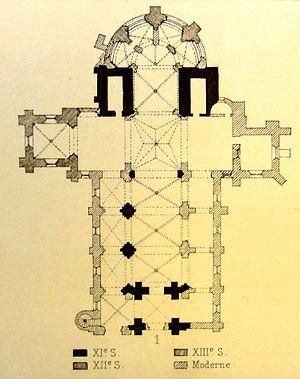
L’abbaye Notre-Dame de Morienval est une ancienne abbaye bénédictine de femmes, fondée sans doute pendant le troisième quart du IXᵉ siècle par Charles le Chauve, dans un vallon proche de Crépy-en-Valois, sur l'actuelle commune de Morienval dans l’Oise.